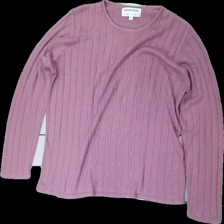
View: front
Type: Sweater
Category: Ladies
Brand: Not in the list
Brand text on label: maison de helene
Colors: Purple
Material: 100% acrylic
Cut: Regular
Size: M
Season: All
Damage location: middle left
Damage 2 location: top left
Damage 3 location: bottom right
Price range: <50
Recommended usage: Export
Description: lila stickad tröja, mycket nopprig